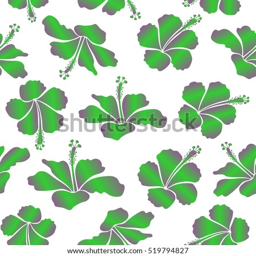
vector seamless pattern of seamless design in purple and green colors on a white background .